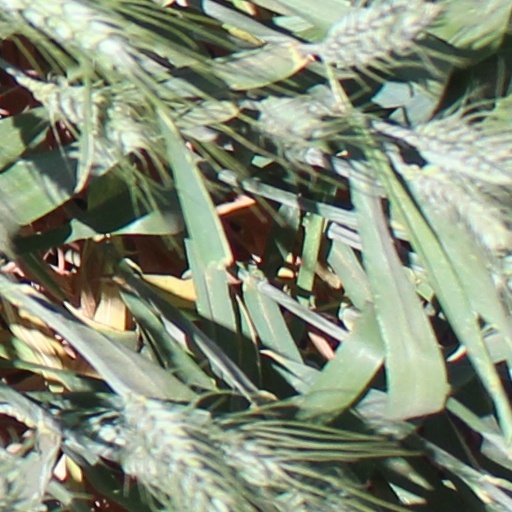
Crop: wheat